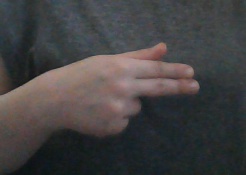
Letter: ghain